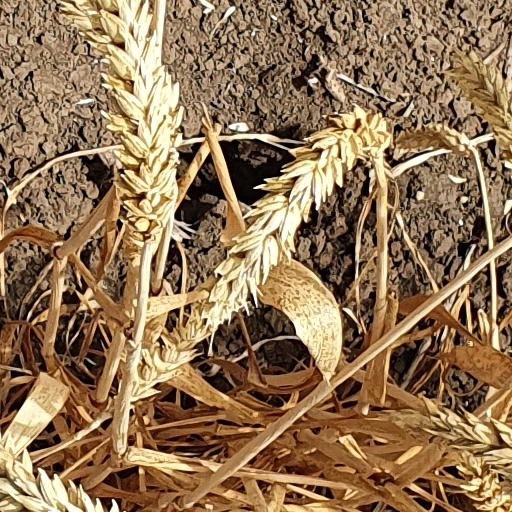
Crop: wheat